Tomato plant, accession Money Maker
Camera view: horizontal (90 deg, fisheye); turntable rotation: 60 degrees
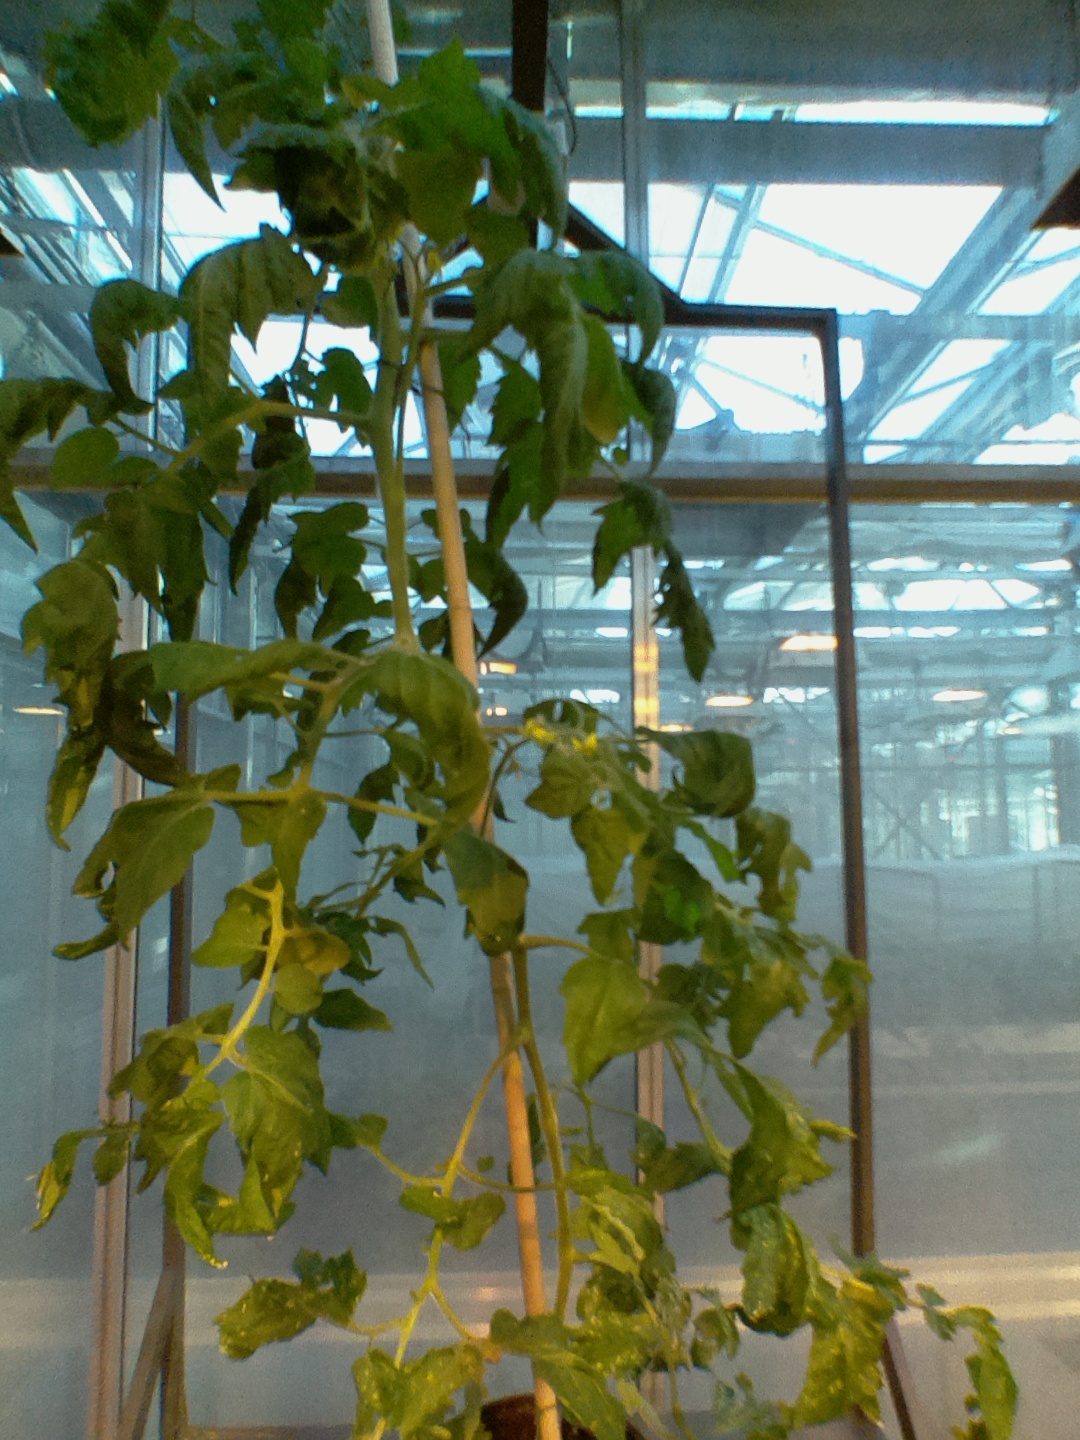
BBCH growth stage 70: Fruits at the main stem or branches visibles